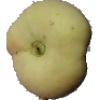
Label: peach_flat